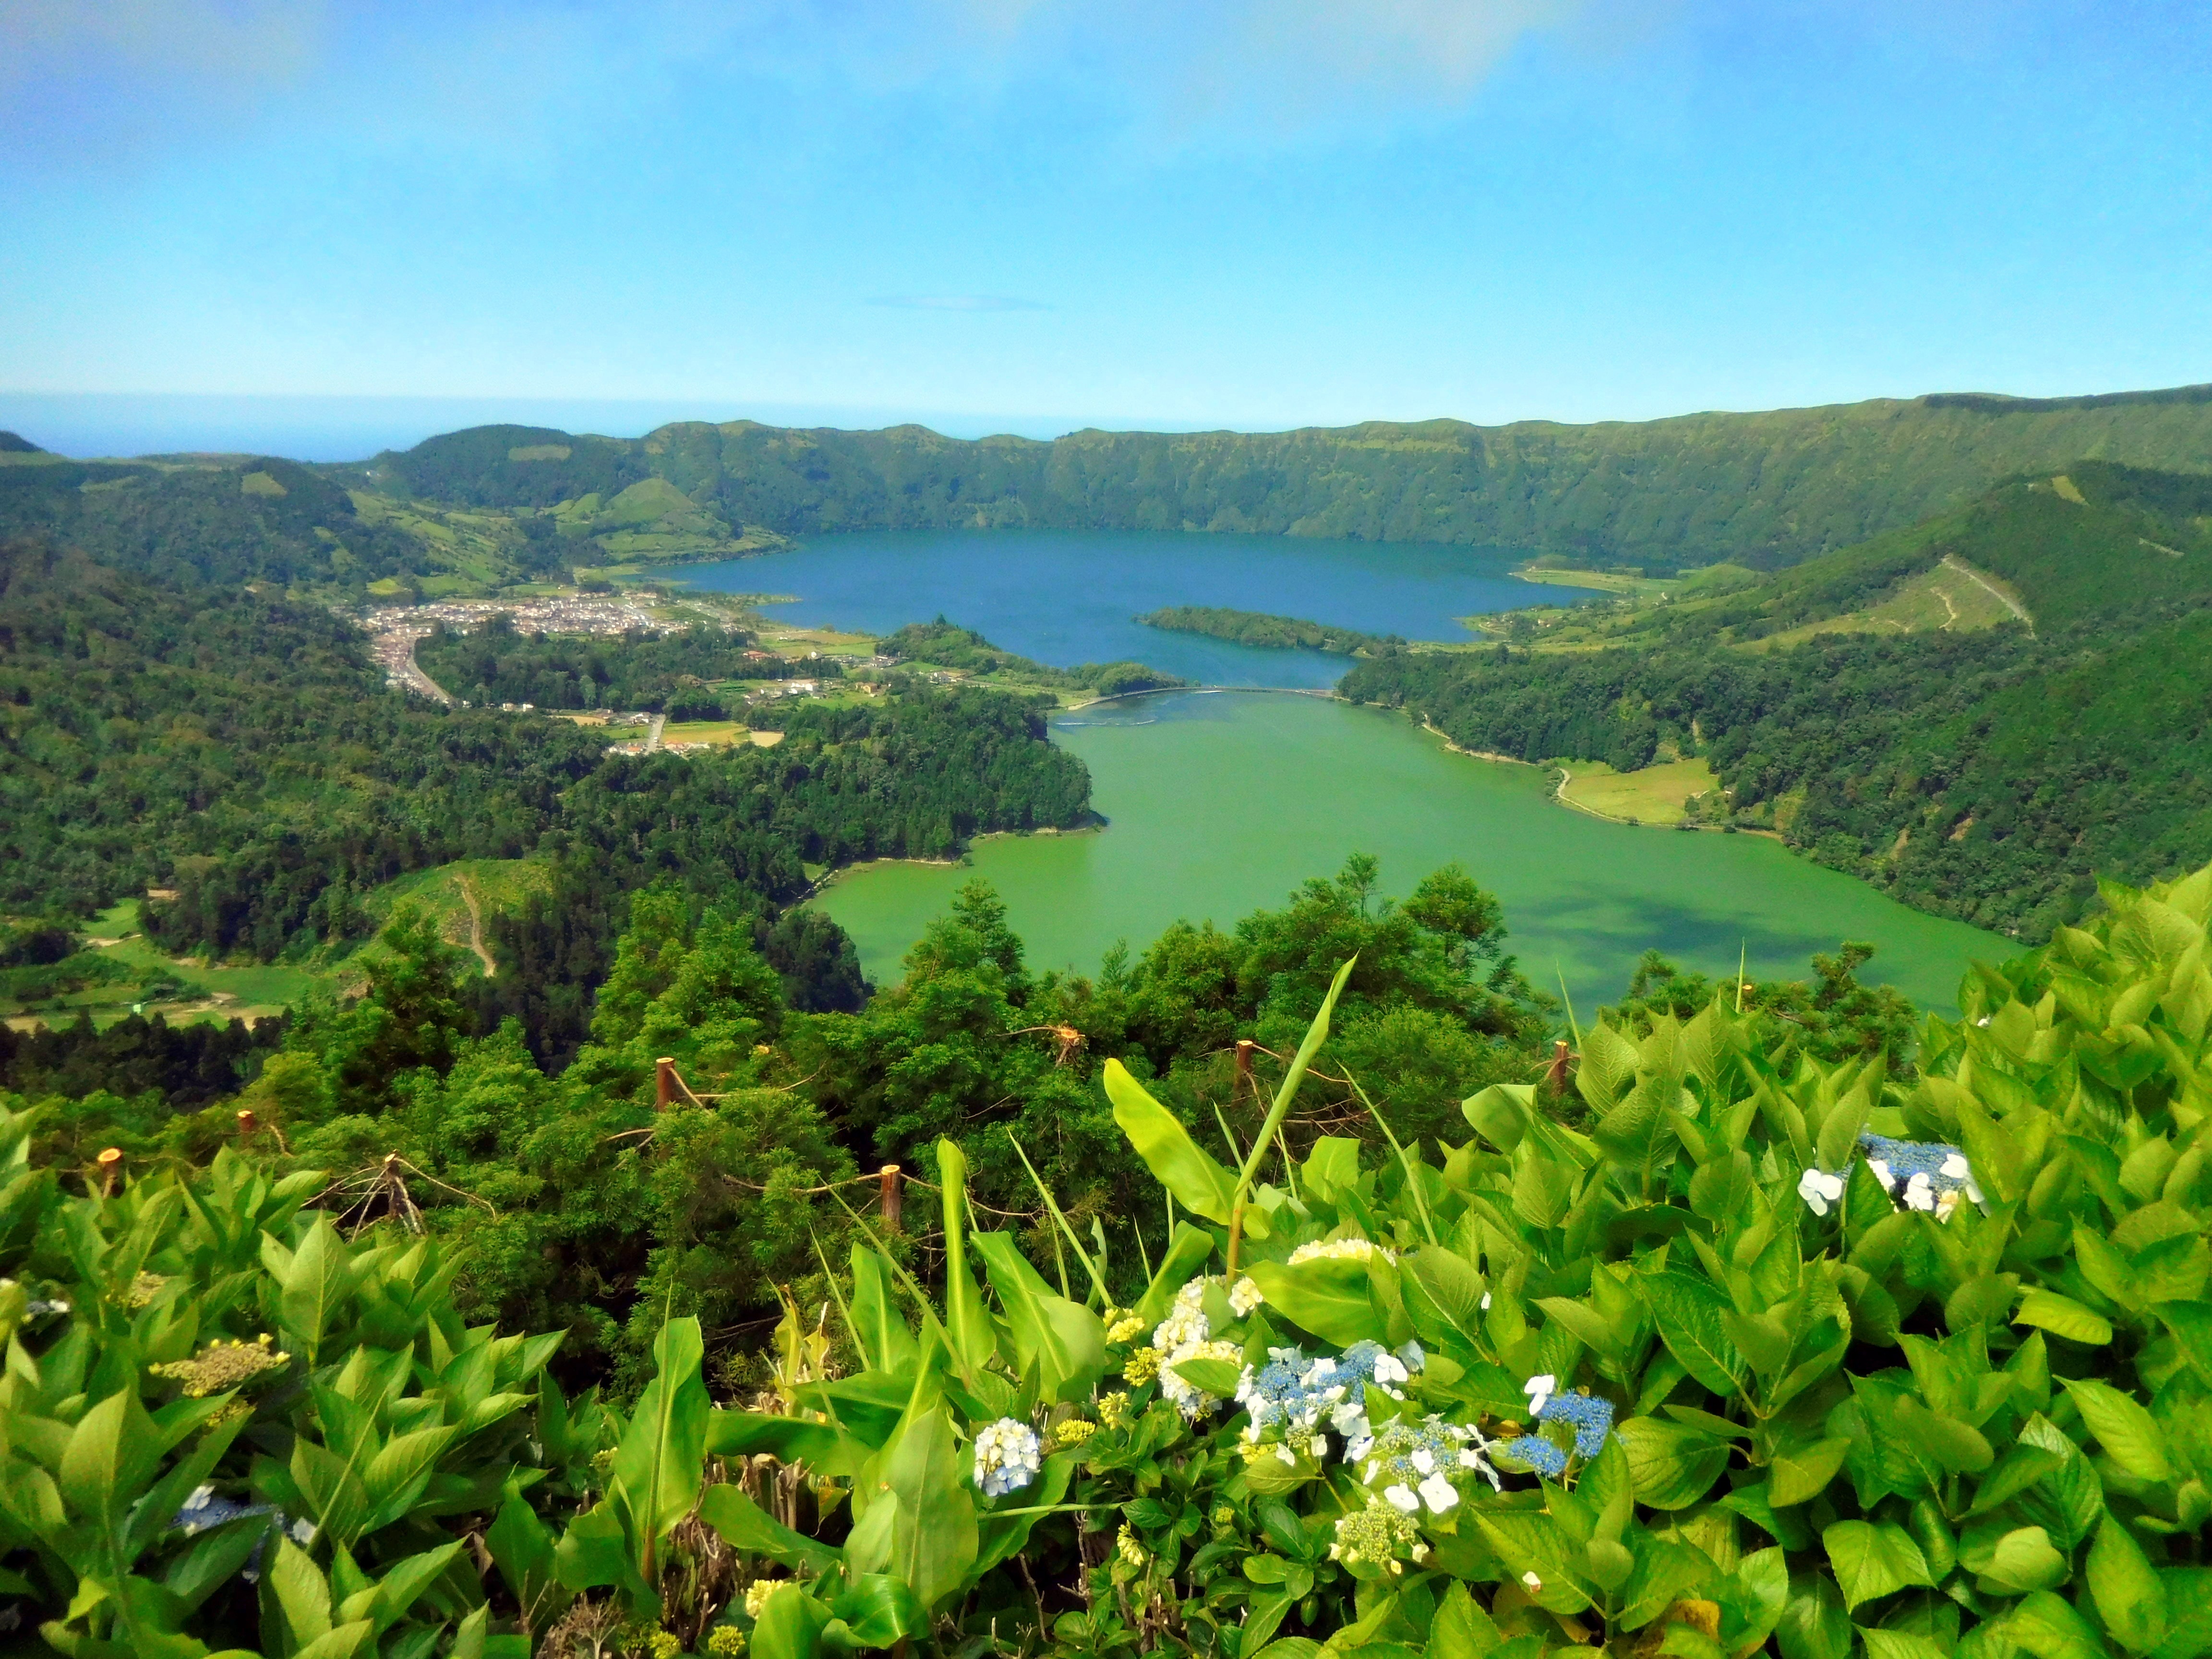
nature, meadow, hill, lake, view, jungle, reservoir, golf course, grassland, vegetation, rainforest, wetland, plateau, day, lakes, habitat, islands, ecosystem, nature reserve, azores, landscpe, natural environment, geographical feature